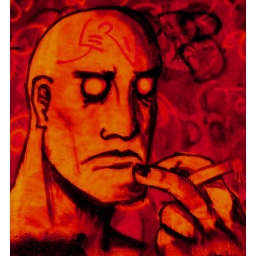
smoker, in red and orange